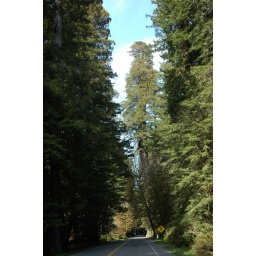
Giant tree over the road in Northern California